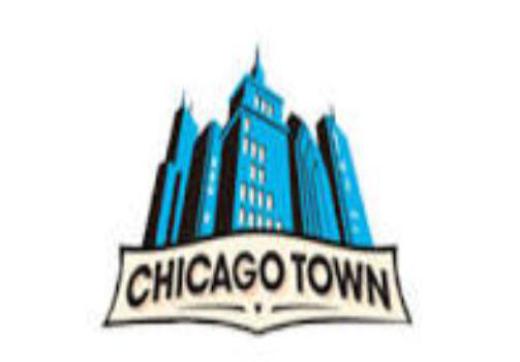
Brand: chicago town
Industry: Food